The Endless Summer Tour

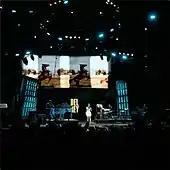
Del Rey performing at The Gorge Amphitheatre.

Prior to the release of "Ultraviolence" (2014), Del Rey performed a series of concerts across North America in April and May 2014. Included in this slew of concerts were two performances at the Coachella Valley Music and Arts Festival, the first in which Del Rey premiered "West Coast", the lead single off of "Ultraviolence". After the release of "Ultraviolence", Del Rey then went on to perform at various music festivals across Europe during June, July, and August 2014 before canceling the remainder of her promotional concerts due to health issues. After recovering from her illness, Del Rey went on to finish her promotional concert tour by performing two shows at the Hollywood Forever Cemetery in Los Angeles in October 2014. After the completion of the promotional tour, there was much speculation as to if there would be a proper concert tour in support of the singer's latest studio album.